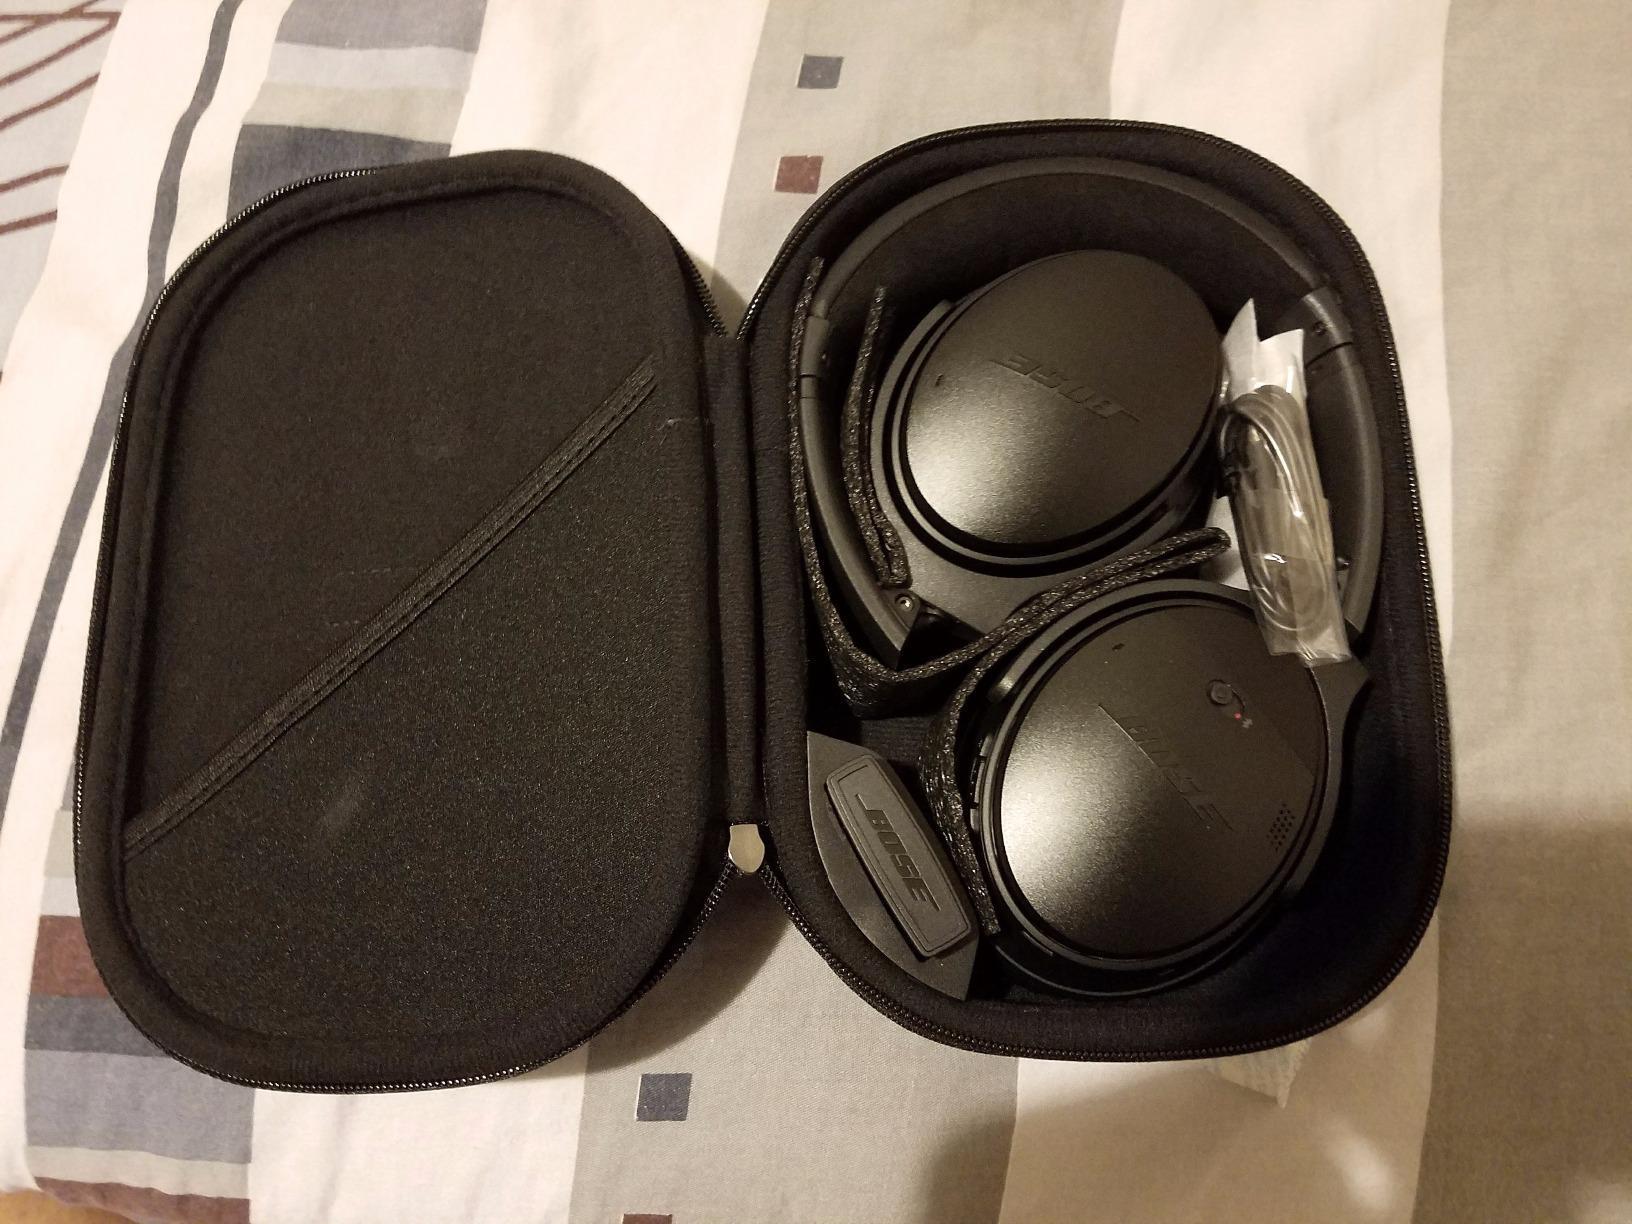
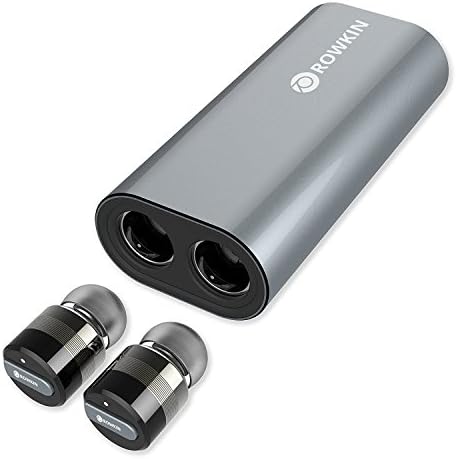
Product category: headphones
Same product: no